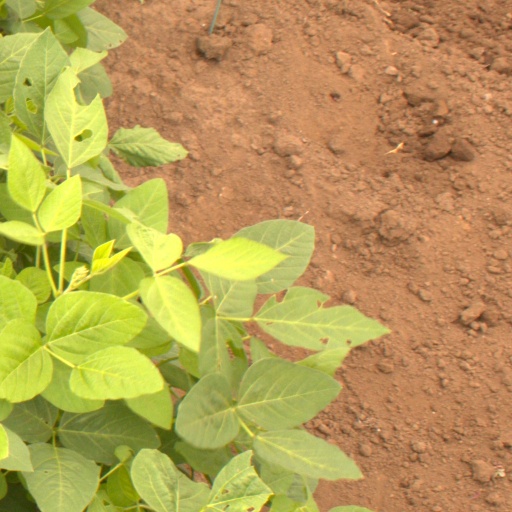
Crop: soybean